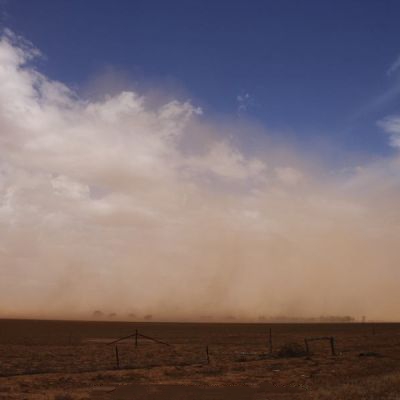
Cloud type: Cumulus (Cu)